Mami Kawada

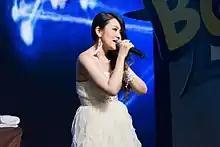
Kawada at Bangkok Comic Con in 2014

is a former Japanese pop singer and lyricist who was signed to NBCUniversal Entertainment Japan and also a member of I've Sound, a musical group which produces soundtracks for "eroge" (erotic games) and anime.